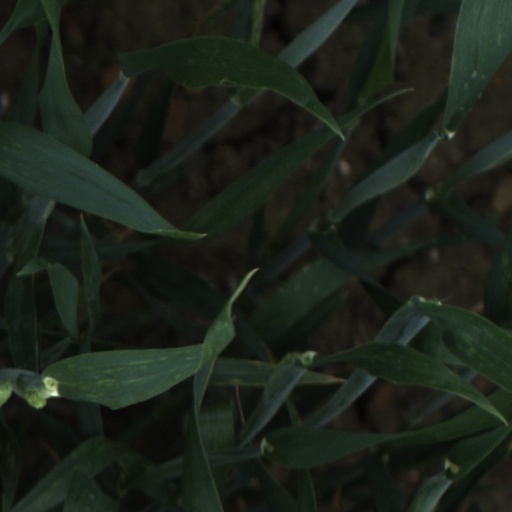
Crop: wheat